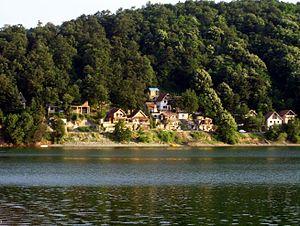
Un village au bord du lac. Villas au bord du lac Bovan. Srpskohrvatski / српскохрватски: Vikendice. Српски / srpski: Викендице.
Le lac Bovan est un lac de Serbie. Il est situé sur la Sokobanjska Moravica, près du village de Bovan, entre Sokobanja et Aleksinac.
Bovan est un village de Serbie situé dans la municipalité d'Aleksinac, district de Nišava. Au recensement de 2011, il comptait 486 habitants.